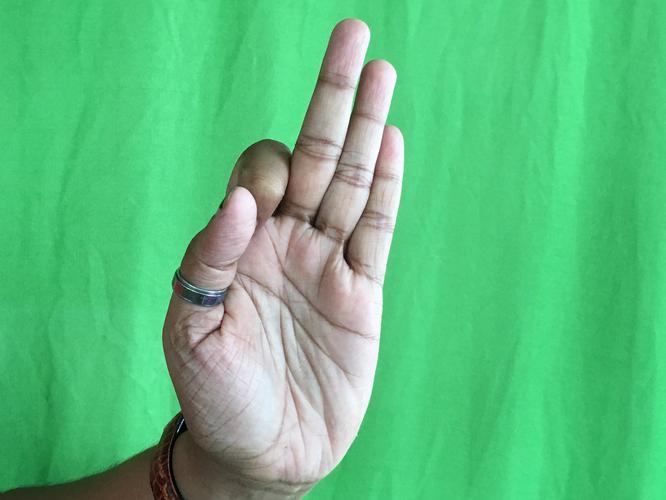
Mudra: Aralam
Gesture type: single_hand